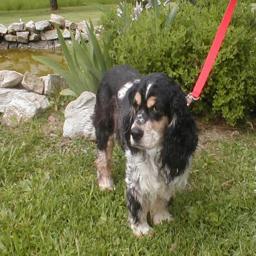
Animal: dogs